Ancestral houses of the Philippines

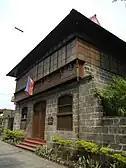

In Central Luzon, there are two historical town centers declared by the National Historical Commission of the Philippines as historic town centers in the region namely the Malolos Heritage Town in Bulacan declared on August 15, 2001, and San Fernando Heritage District in Pampanga declared in 2004.